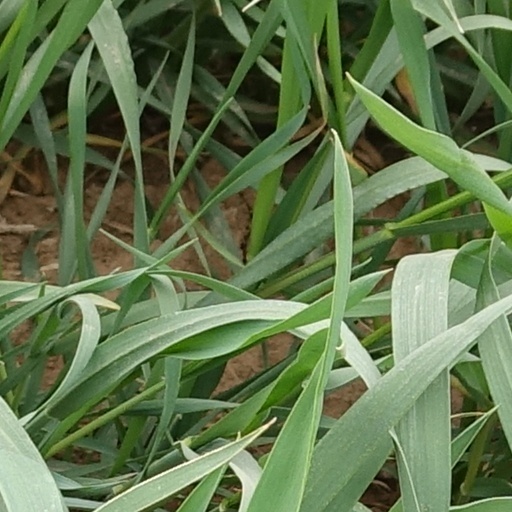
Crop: wheat